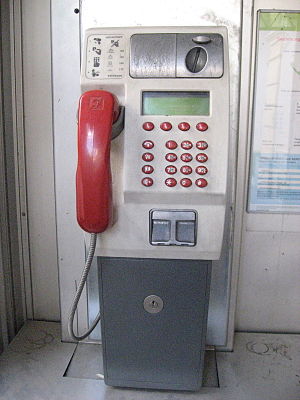
Mønttelefon
En mønttelefon
En mønttelefon eller betalingstelefon er en offentlig telefon, ofte placeret i en telefonboks eller et aflukke, med forudbetaling ved at indsætte penge, et telefonkort, et kredit- eller betalingskort.